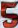
Number: 5